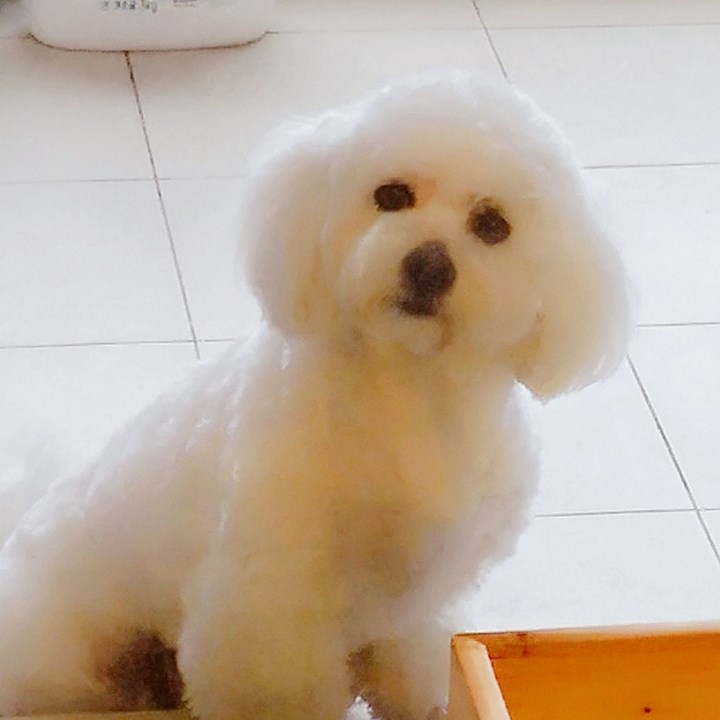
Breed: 3083-n000117-Bichon_Frise